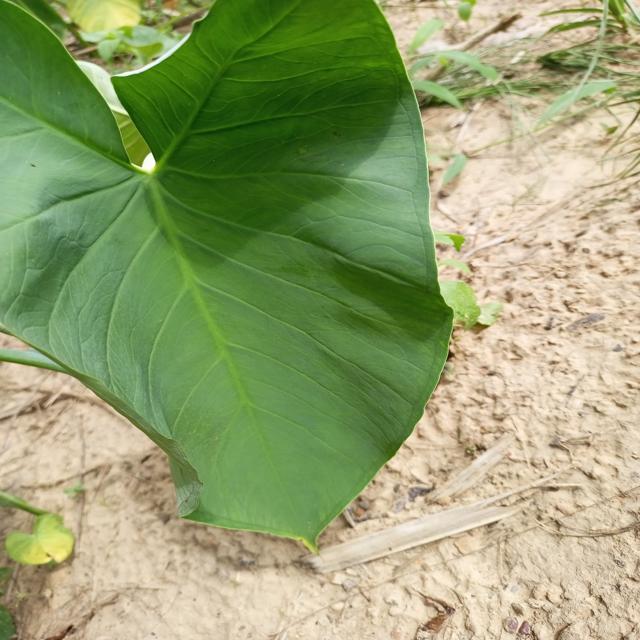
Label: Healthy